Siege of Dunboy

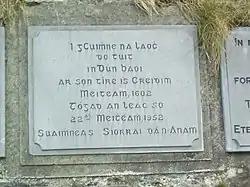
A memorial at the site

After Dunboy fell, O'Sullivan went on a campaign of guerrilla warfare in the region, taking at least six castles. Faced with overwhelming odds and starvation, he set out on a tough march to join his allies in the north of Ireland, with 1000 men, women, and children in his train ("O'Sullivan's March").